Jack Campbell (actor)

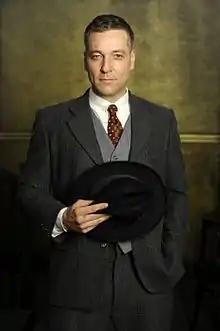
Jack Campbell

In 2003 Campbell returned to Australia where he created and hosted a popular internet radio show called "A Positive Spin". The radio show was a labor of love, sponsored by "The Salvation Army", it incorporated cognitive behavioral therapy, philosophy, humor, music and live studio interviews, and was designed to teach people, specifically Sydney's Inner City street kids, how to turn negatives into positives.